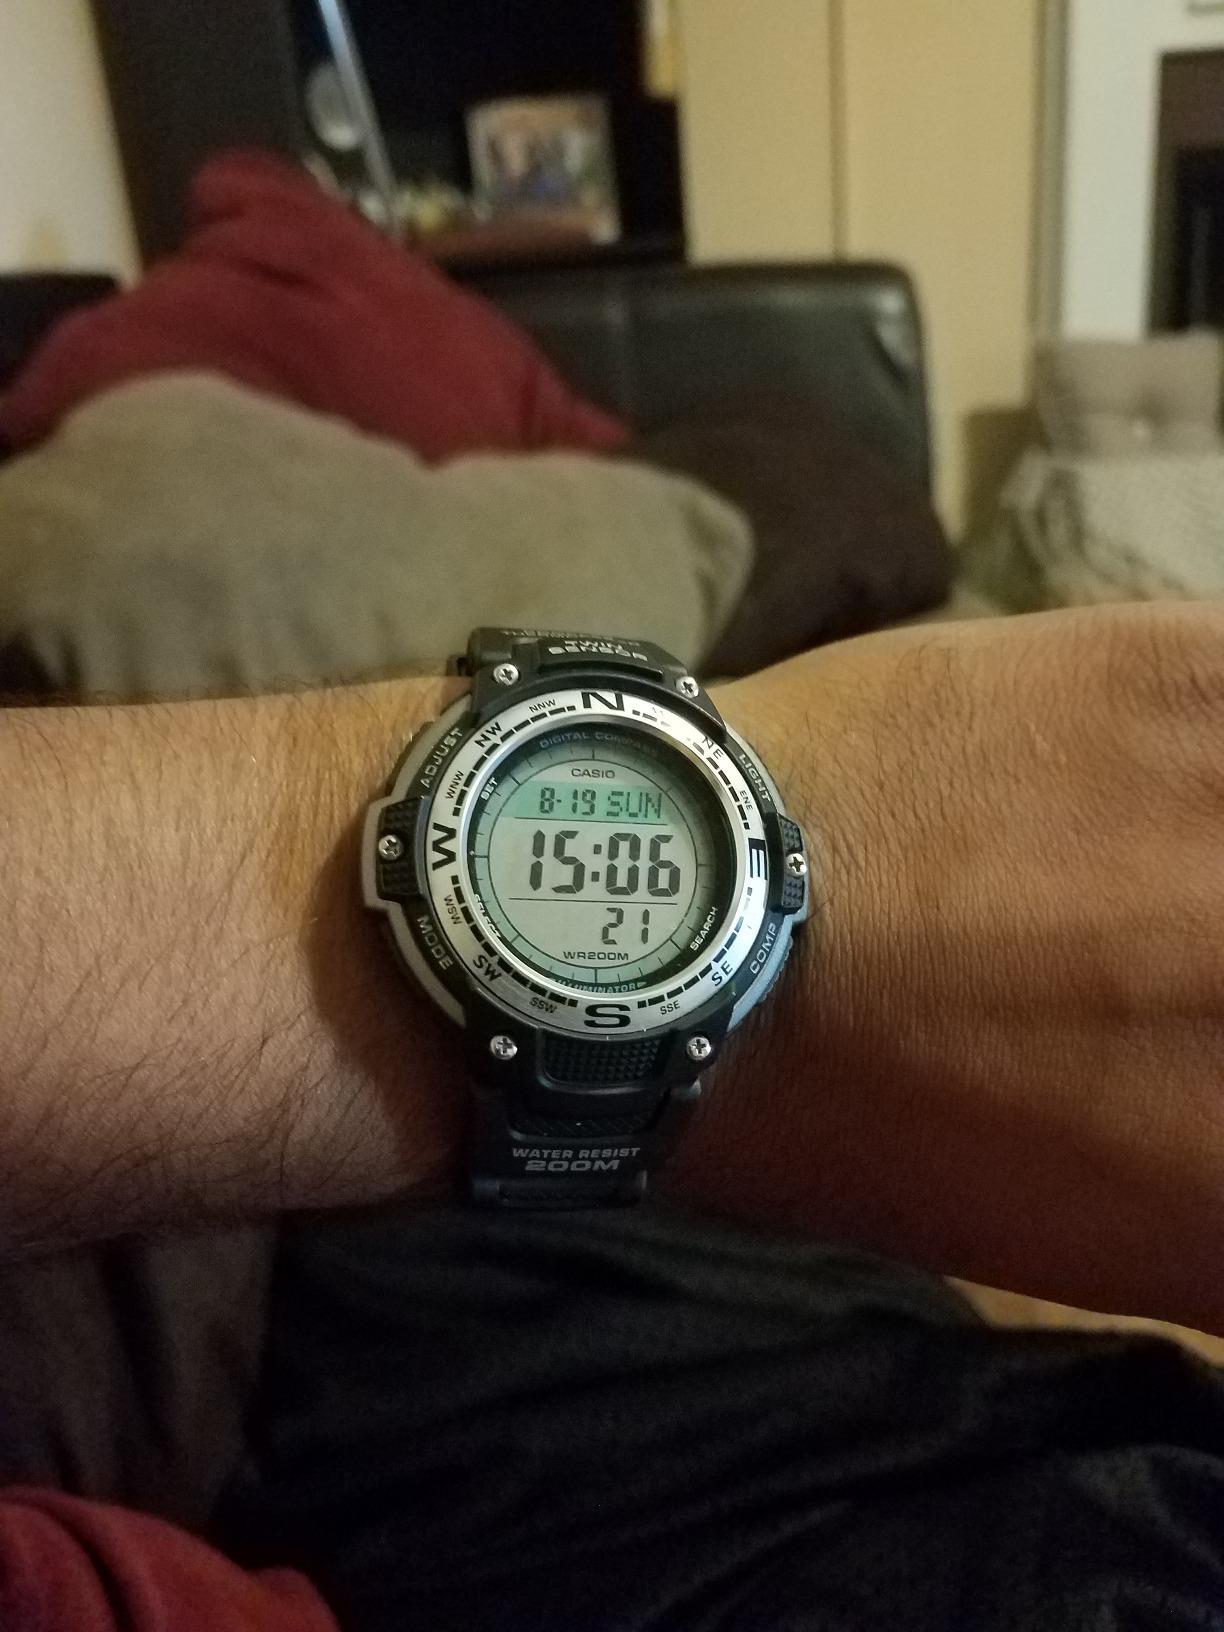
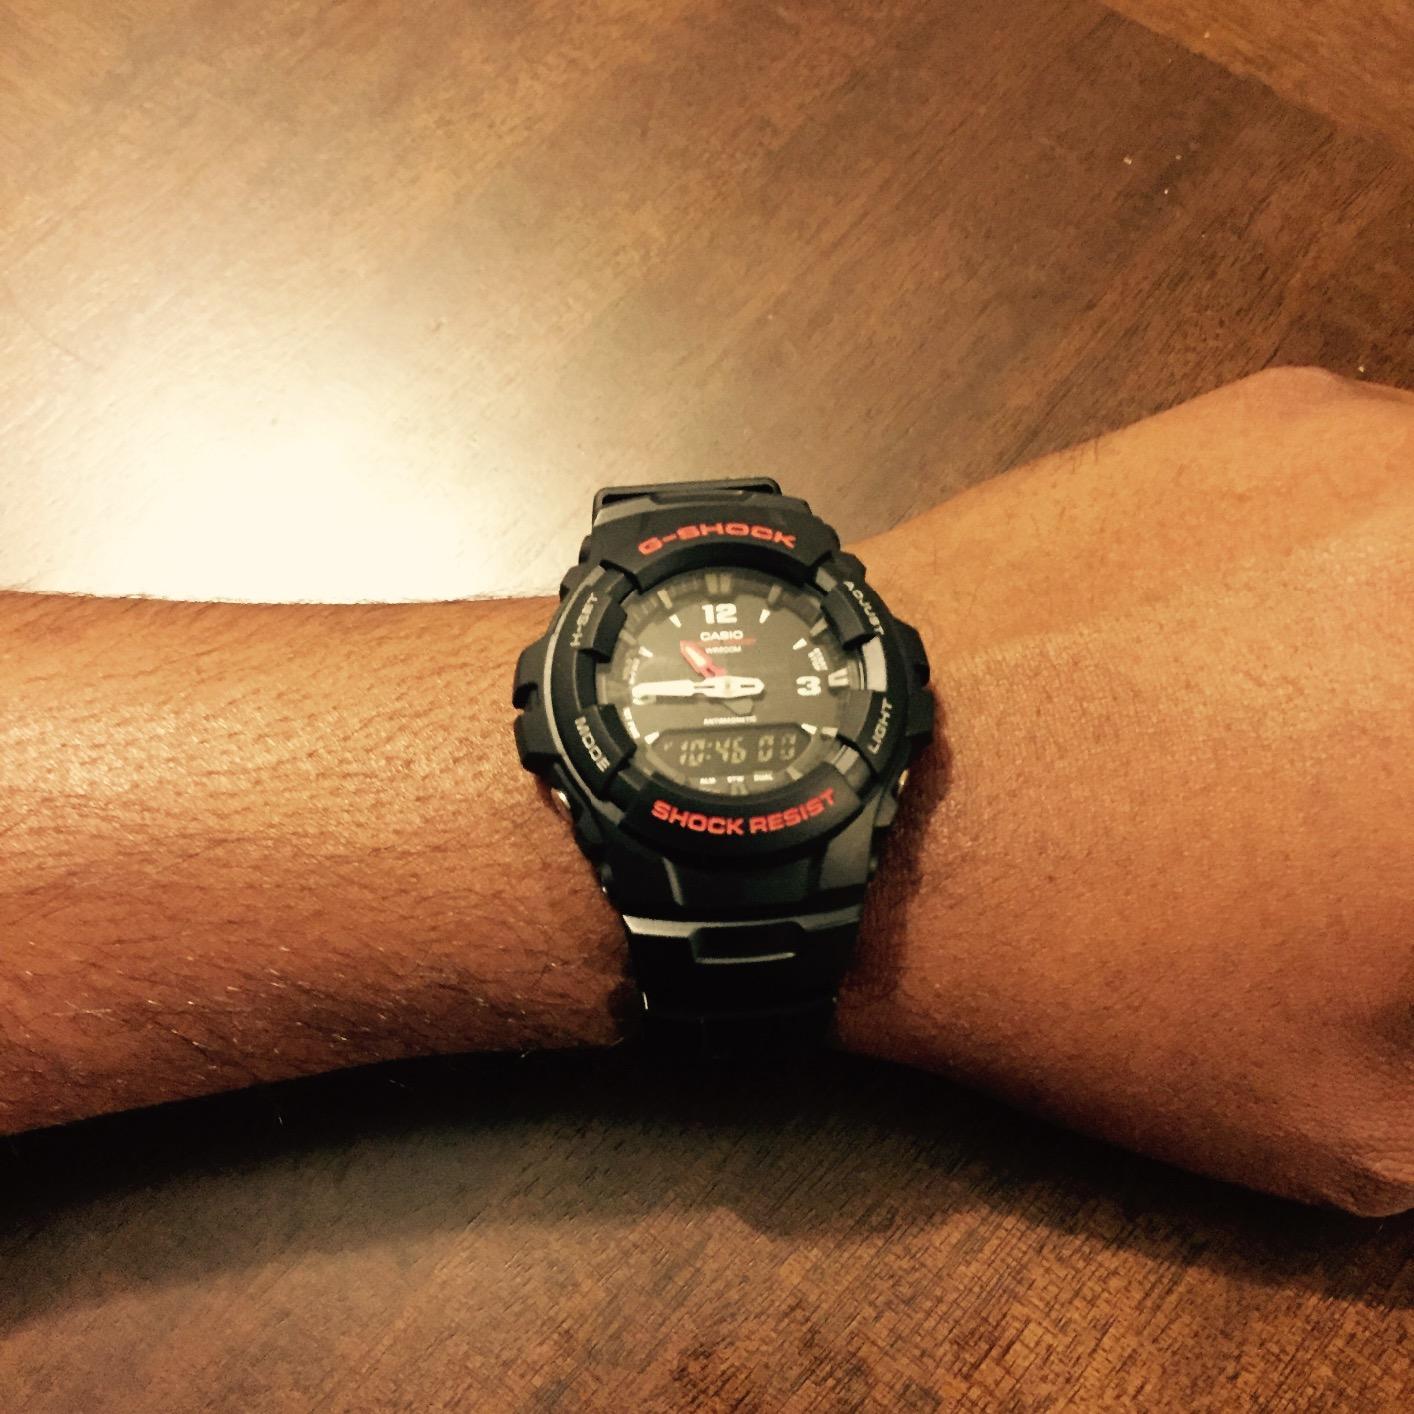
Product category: accessories_watch
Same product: no